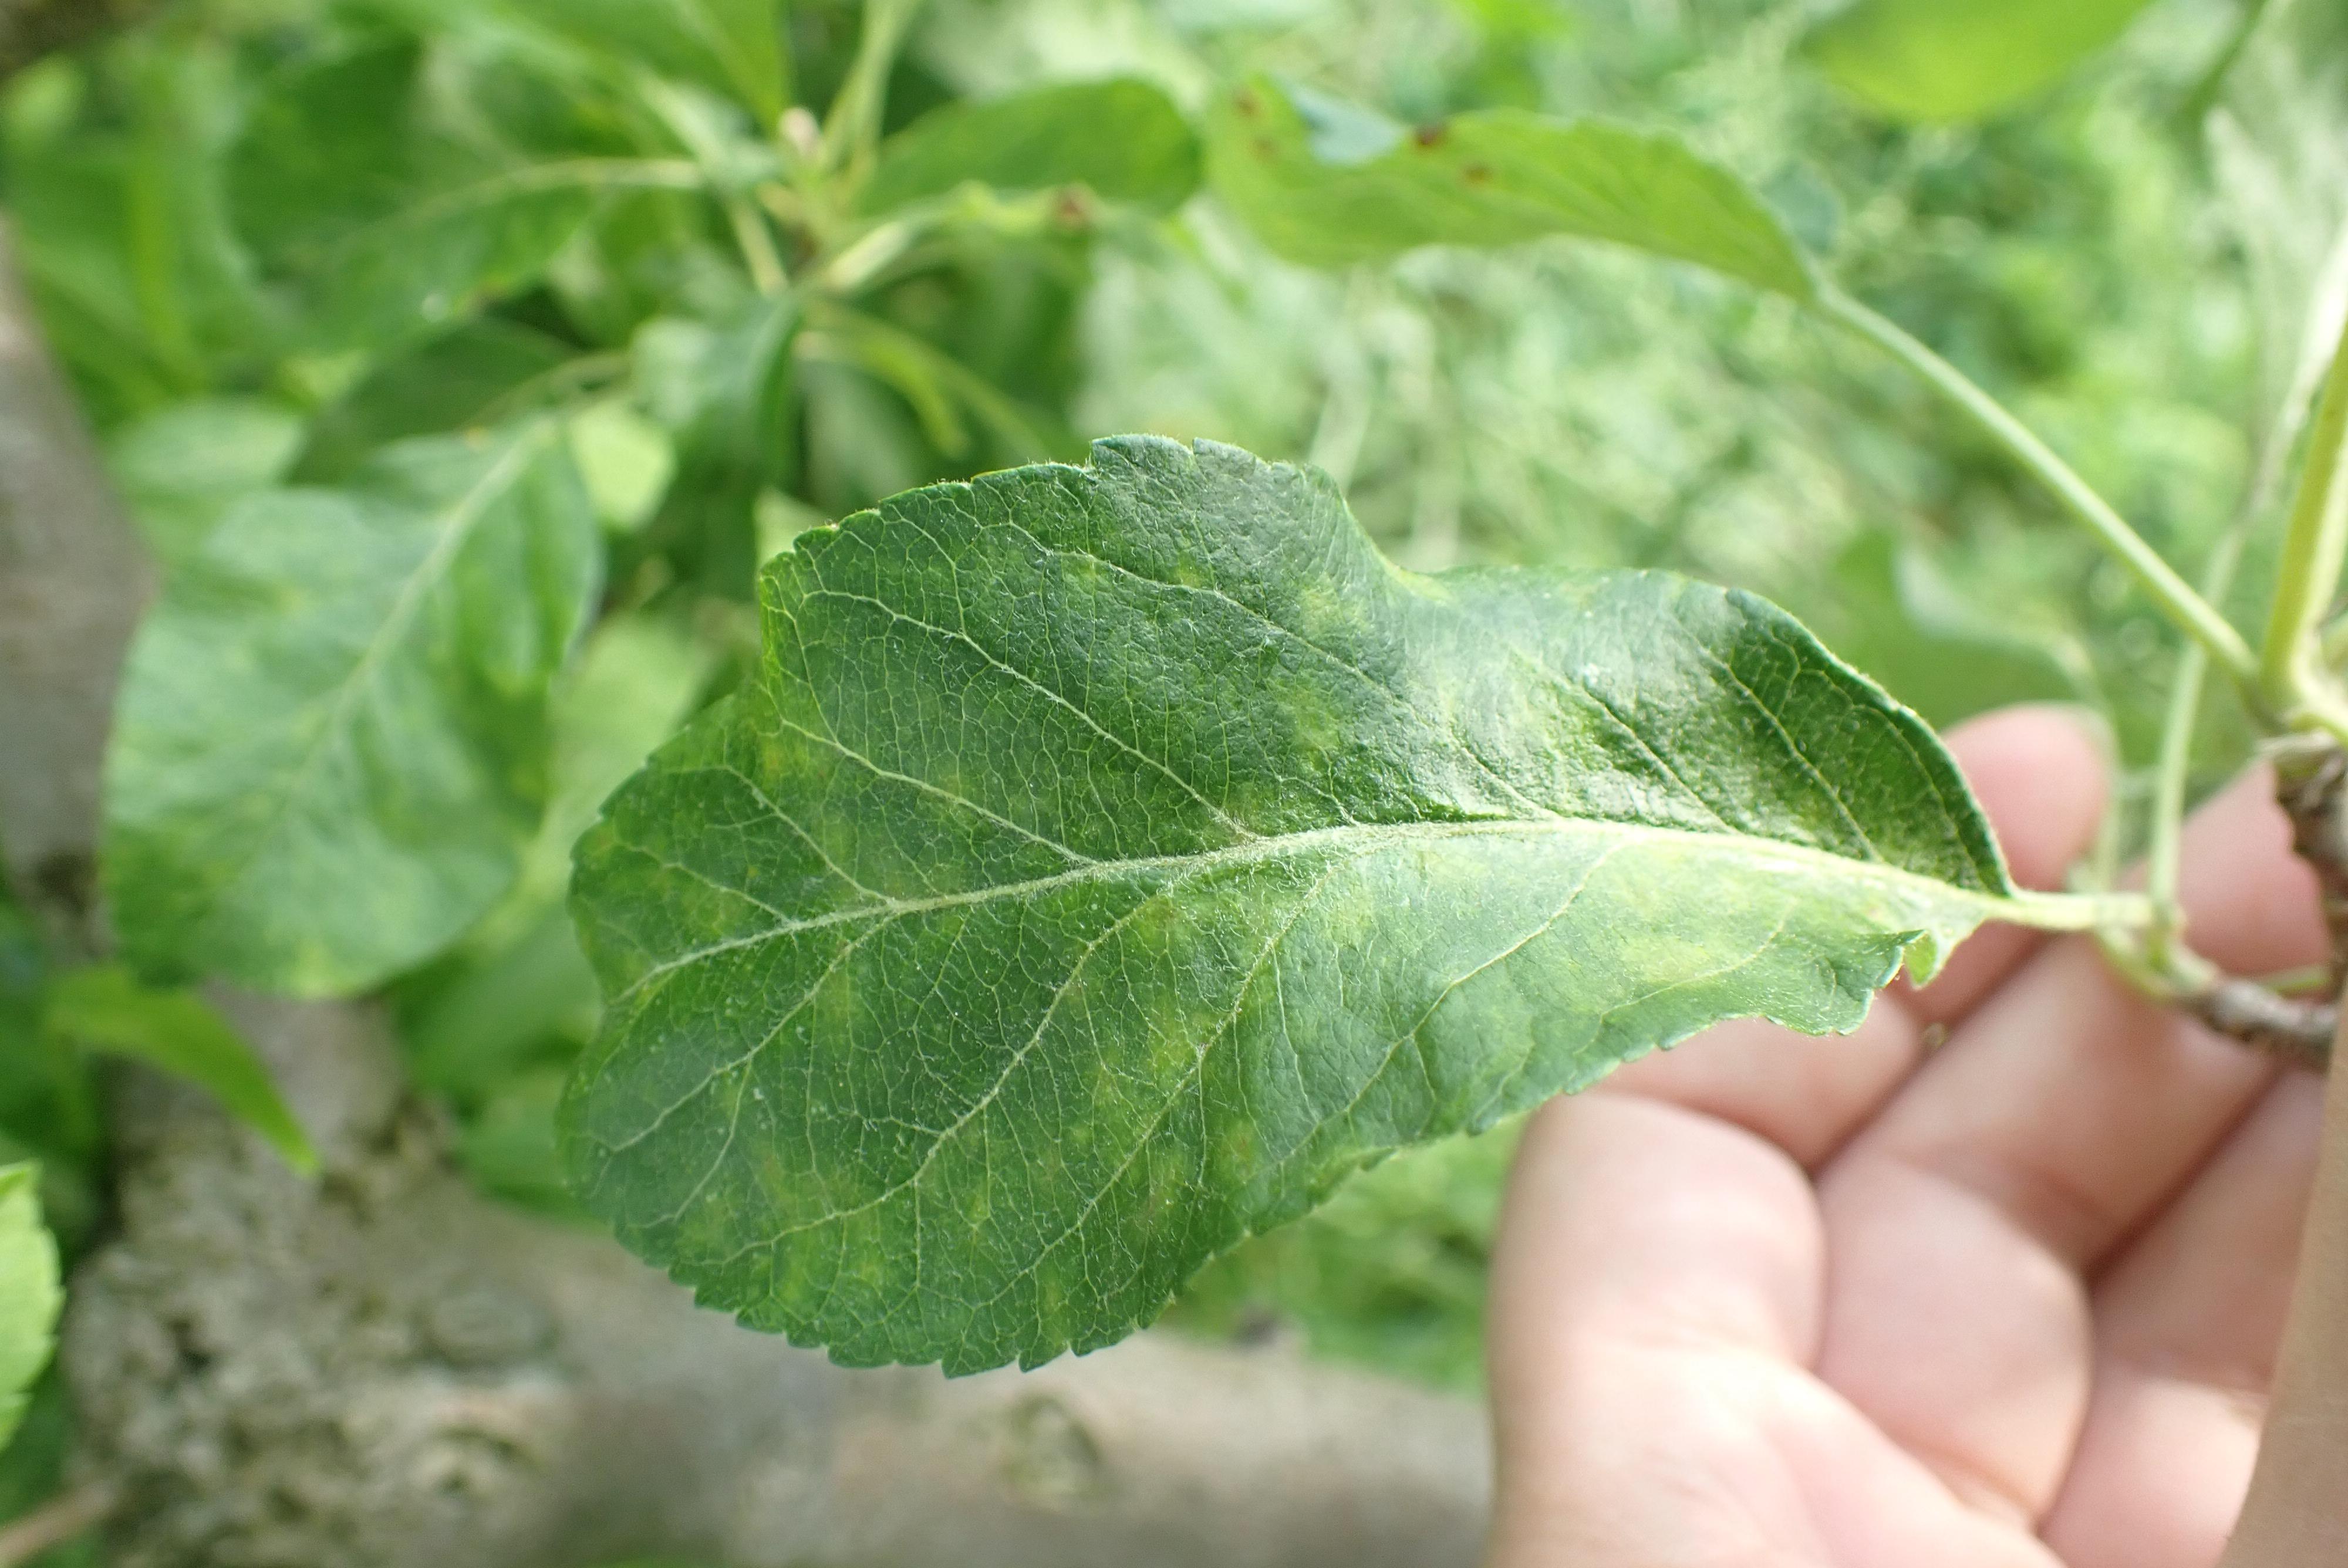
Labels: scab